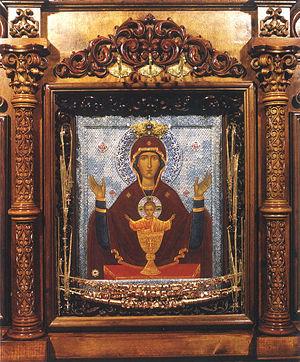
L'Orante est un des types principaux de représentation iconographique de l'art byzantin et russe de la Mère de Dieu, avec les mains levées et tendues, les paumes ouvertes vers l'extérieur, geste traditionnel de prière.
Le monastère de Visotski est un monastère orthodoxe d'hommes dans la ville de Serpoukhov, parmi les plus anciens de l'oblast de Moscou. C'est un centre de pèlerinage pour l'icône « Le calice inépuisable ».